Yurie Tanaka

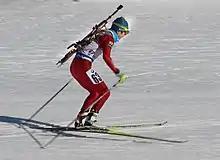
Tanaka in 2015

is a Japanese biathlete and ski mountaineer. She competed in the 2014/15 World Cup season, and represented Japan at the Biathlon World Championships 2015 in Kontiolahti. She has represented Japan at both the 2018 PyeongChang Olympics and the 2022 Beijing Olympics. At the 2025 Asian Winter Games in Harbin, she will compete in ski mountaineering.